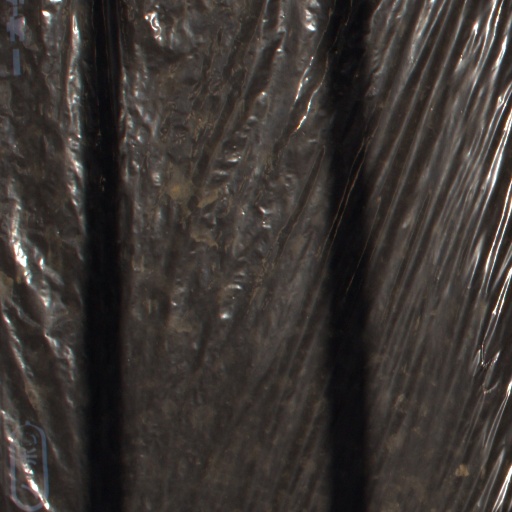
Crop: Jerusalem artichoke